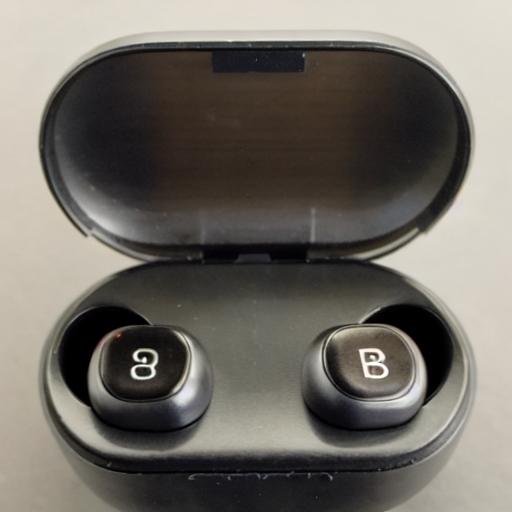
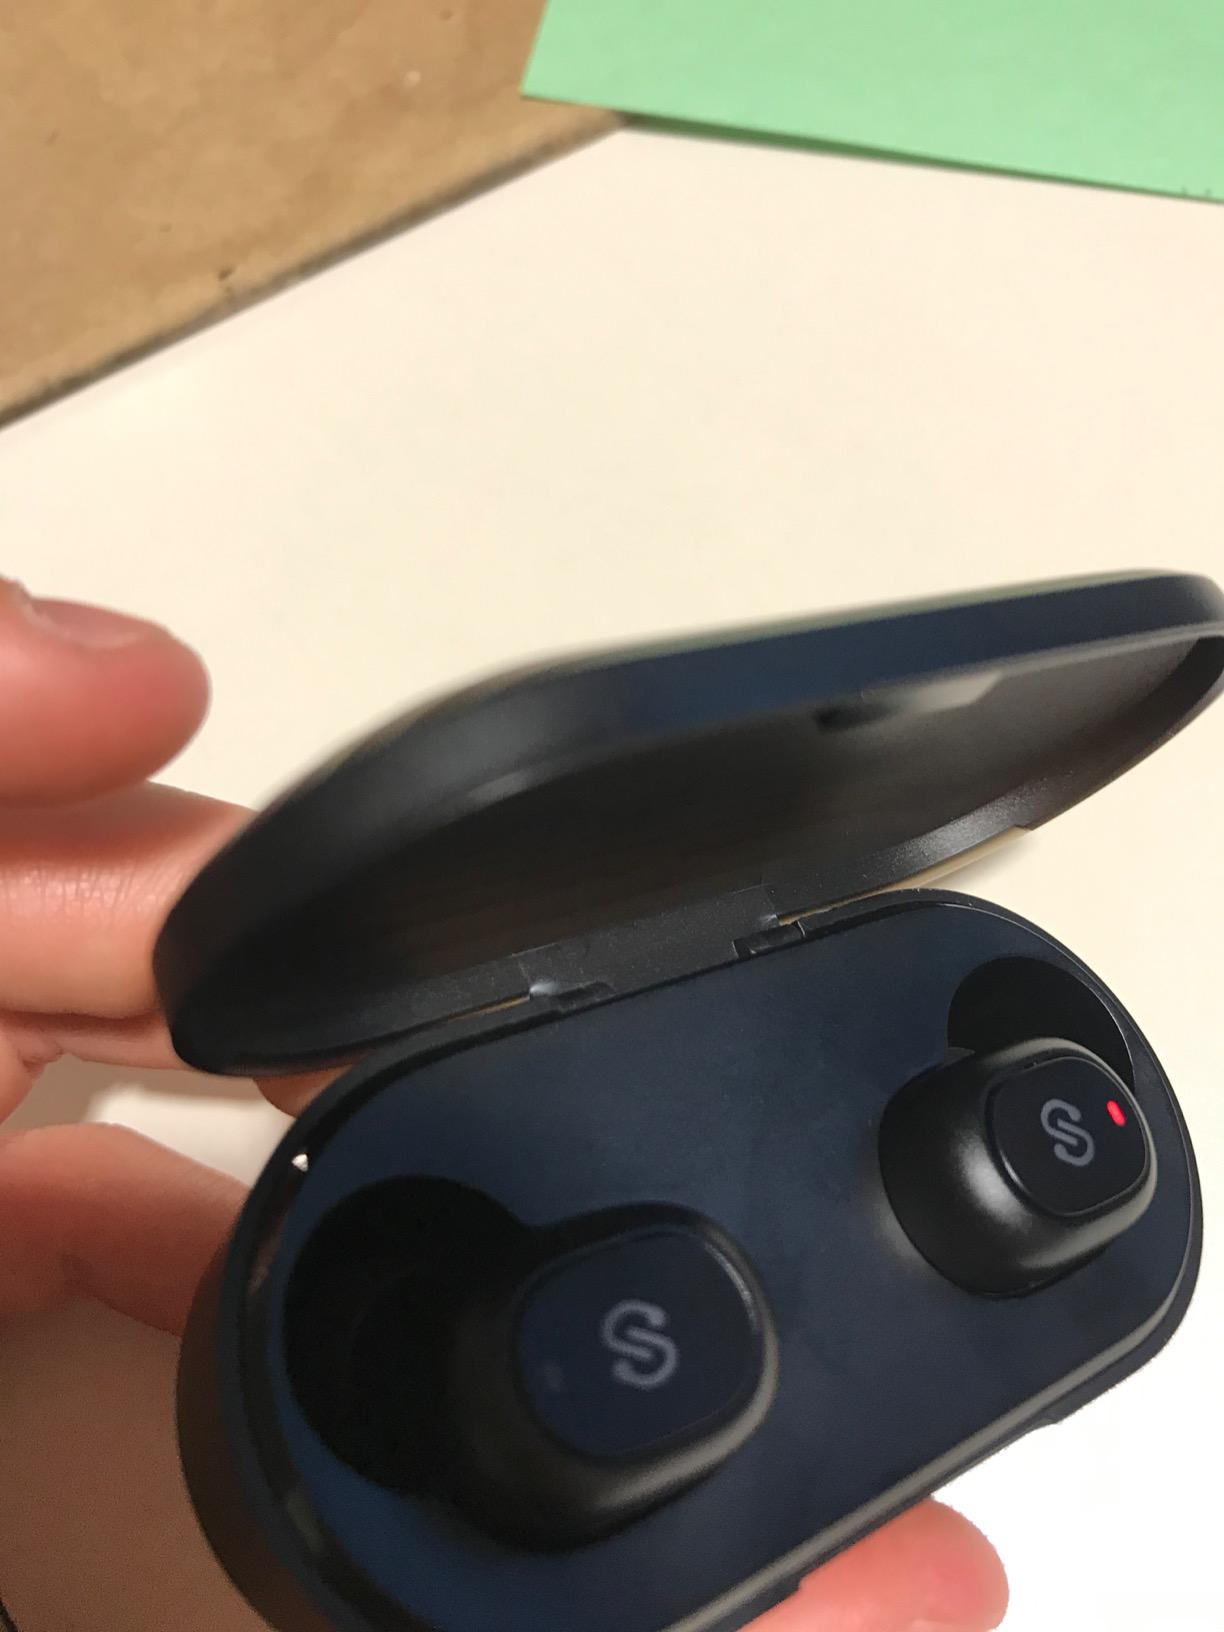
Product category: earbuds
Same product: no